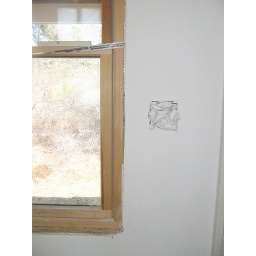
A closeup of the window in the livingroom with 3&amp;quot; walls. all other walls are 6&amp;quot;.